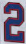
Number: 2